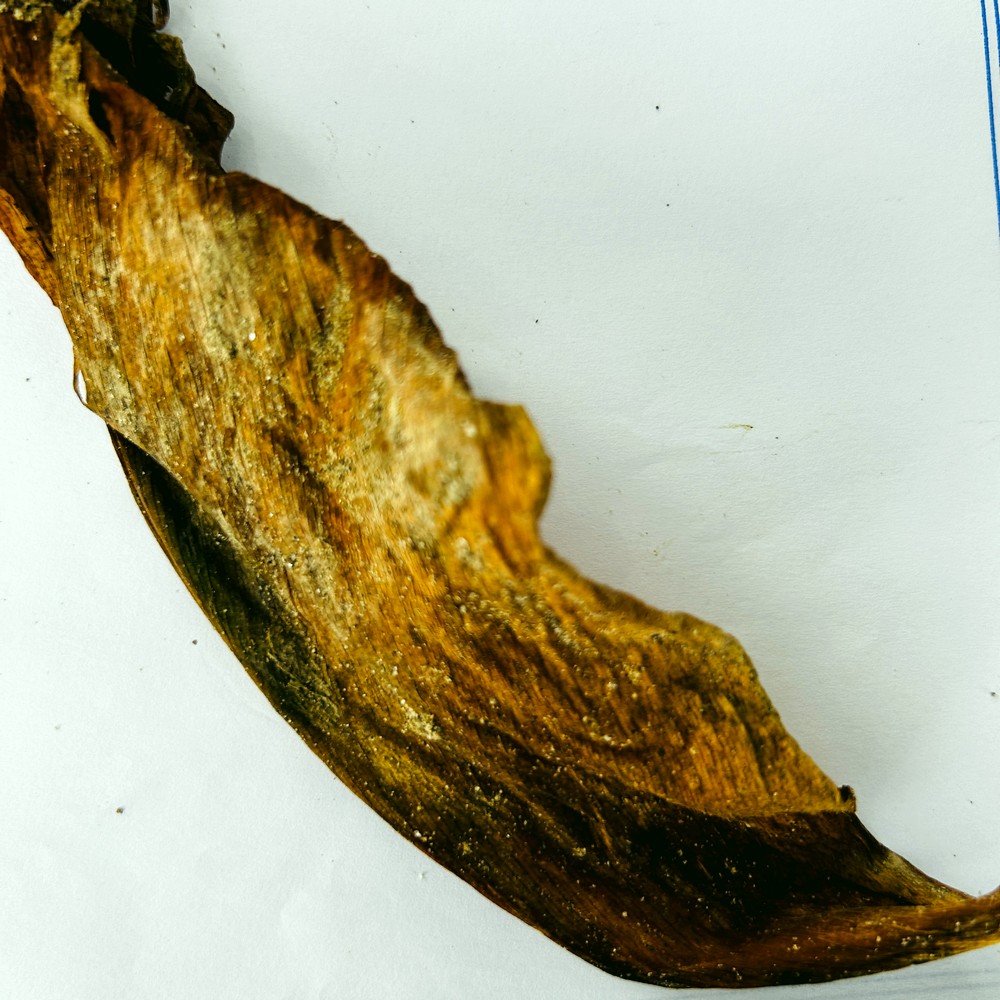
Label: Dry Leaf